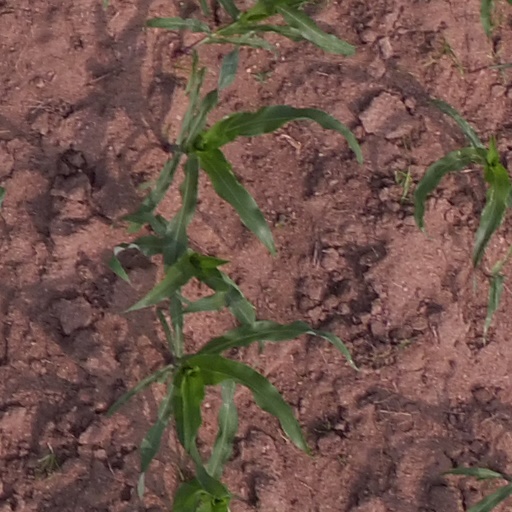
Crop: maize; corn